Production (economics)

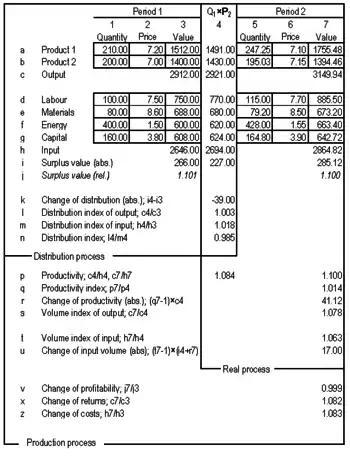
<a href="http%3A//www.mido.fi/Index_tiedostot/Production%2520Model%2520Saari%25202004%2520e.htm">Production Model Saari 2004

The scale of success run by a going concern is manifold, and there are no criteria that might be universally applicable to success. Nevertheless, there is one criterion by which we can generalise the rate of success in production. This criterion is the ability to produce surplus value. As a criterion of profitability, surplus value refers to the difference between returns and costs, taking into consideration the costs of equity in addition to the costs included in the profit and loss statement as usual. Surplus value indicates that the output has more value than the sacrifice made for it, in other words, the output value is higher than the value (production costs) of the used inputs. If the surplus value is positive, the owner's profit expectation has been surpassed.